Thomas Meunier

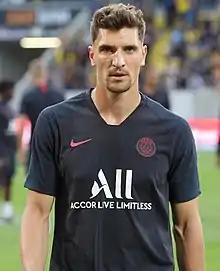
Meunier with Paris Saint-Germain in 2019

Thomas André A. Meunier (born 12 September 1991) is a Belgian professional footballer who plays as a right-back for Ligue 1 club Lille and the Belgium national team.